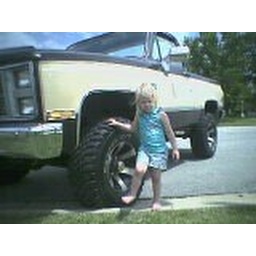
My little cousin Gillian by the fixed-up truck that could have been a new kitchen for her Mom instead.